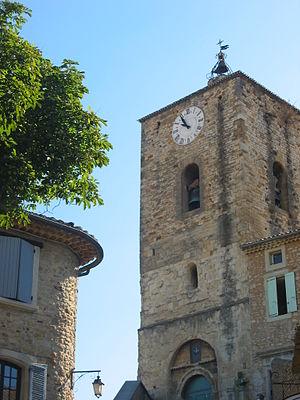
Piolenc est une commune française située dans le département de Vaucluse, en région Provence-Alpes-Côte d'Azur.